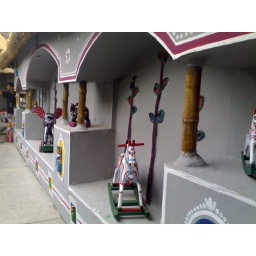
Decorations at a pandal near Hatibagan - wooden toys and rocking horses